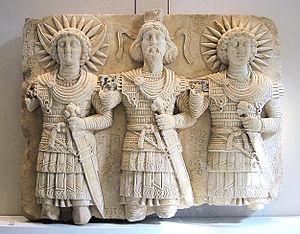
La triade palmyrénienne est un bas-relief de calcaire du Iᵉʳ siècle, conservé aux antiquités orientales du musée du Louvre. Cette pièce majeure originaire du site archéologique de Palmyre a été trouvée près de Bir Ouereb, dans le Ouadi Miyah. Elle mesure 60 cm de hauteur, 72 cm de largeur et 7 cm d'épaisseur. Elle comporte des inscriptions de pèlerins plus tardives.
Le département des antiquités orientales du musée du Louvre à Paris conserve des objets provenant d'une région située entre l'actuelle Inde et la mer Méditerranée. Il offre un panorama presque complet des anciennes civilisations de l'Asie mineure. Il s'agit d'une des trois plus grandes collections du monde avec plus de 150 000 objets. Le département présente 6 500 œuvres dans une trentaine de salles, dont des chefs d'œuvre universels comme le Code de Hammurabi ou les impressionnants Lamassus du palais de Khorsabad.
Aglibôl est une des divinités de la cité syrienne de Palmyre. Dieu de la lune, il est donc représenté avec un croissant de lune qui peut être au-dessus de la tête ou des épaules. Son nom sans doute d'origine pehlevi, signifiant « Char du Roi », indique qu'il est le bras armé du « Seigneur d'En-Haut », le dieu Baalshamin, avec qui il est associé et qui était l'objet d'un culte important dans son temple de Palmyre.